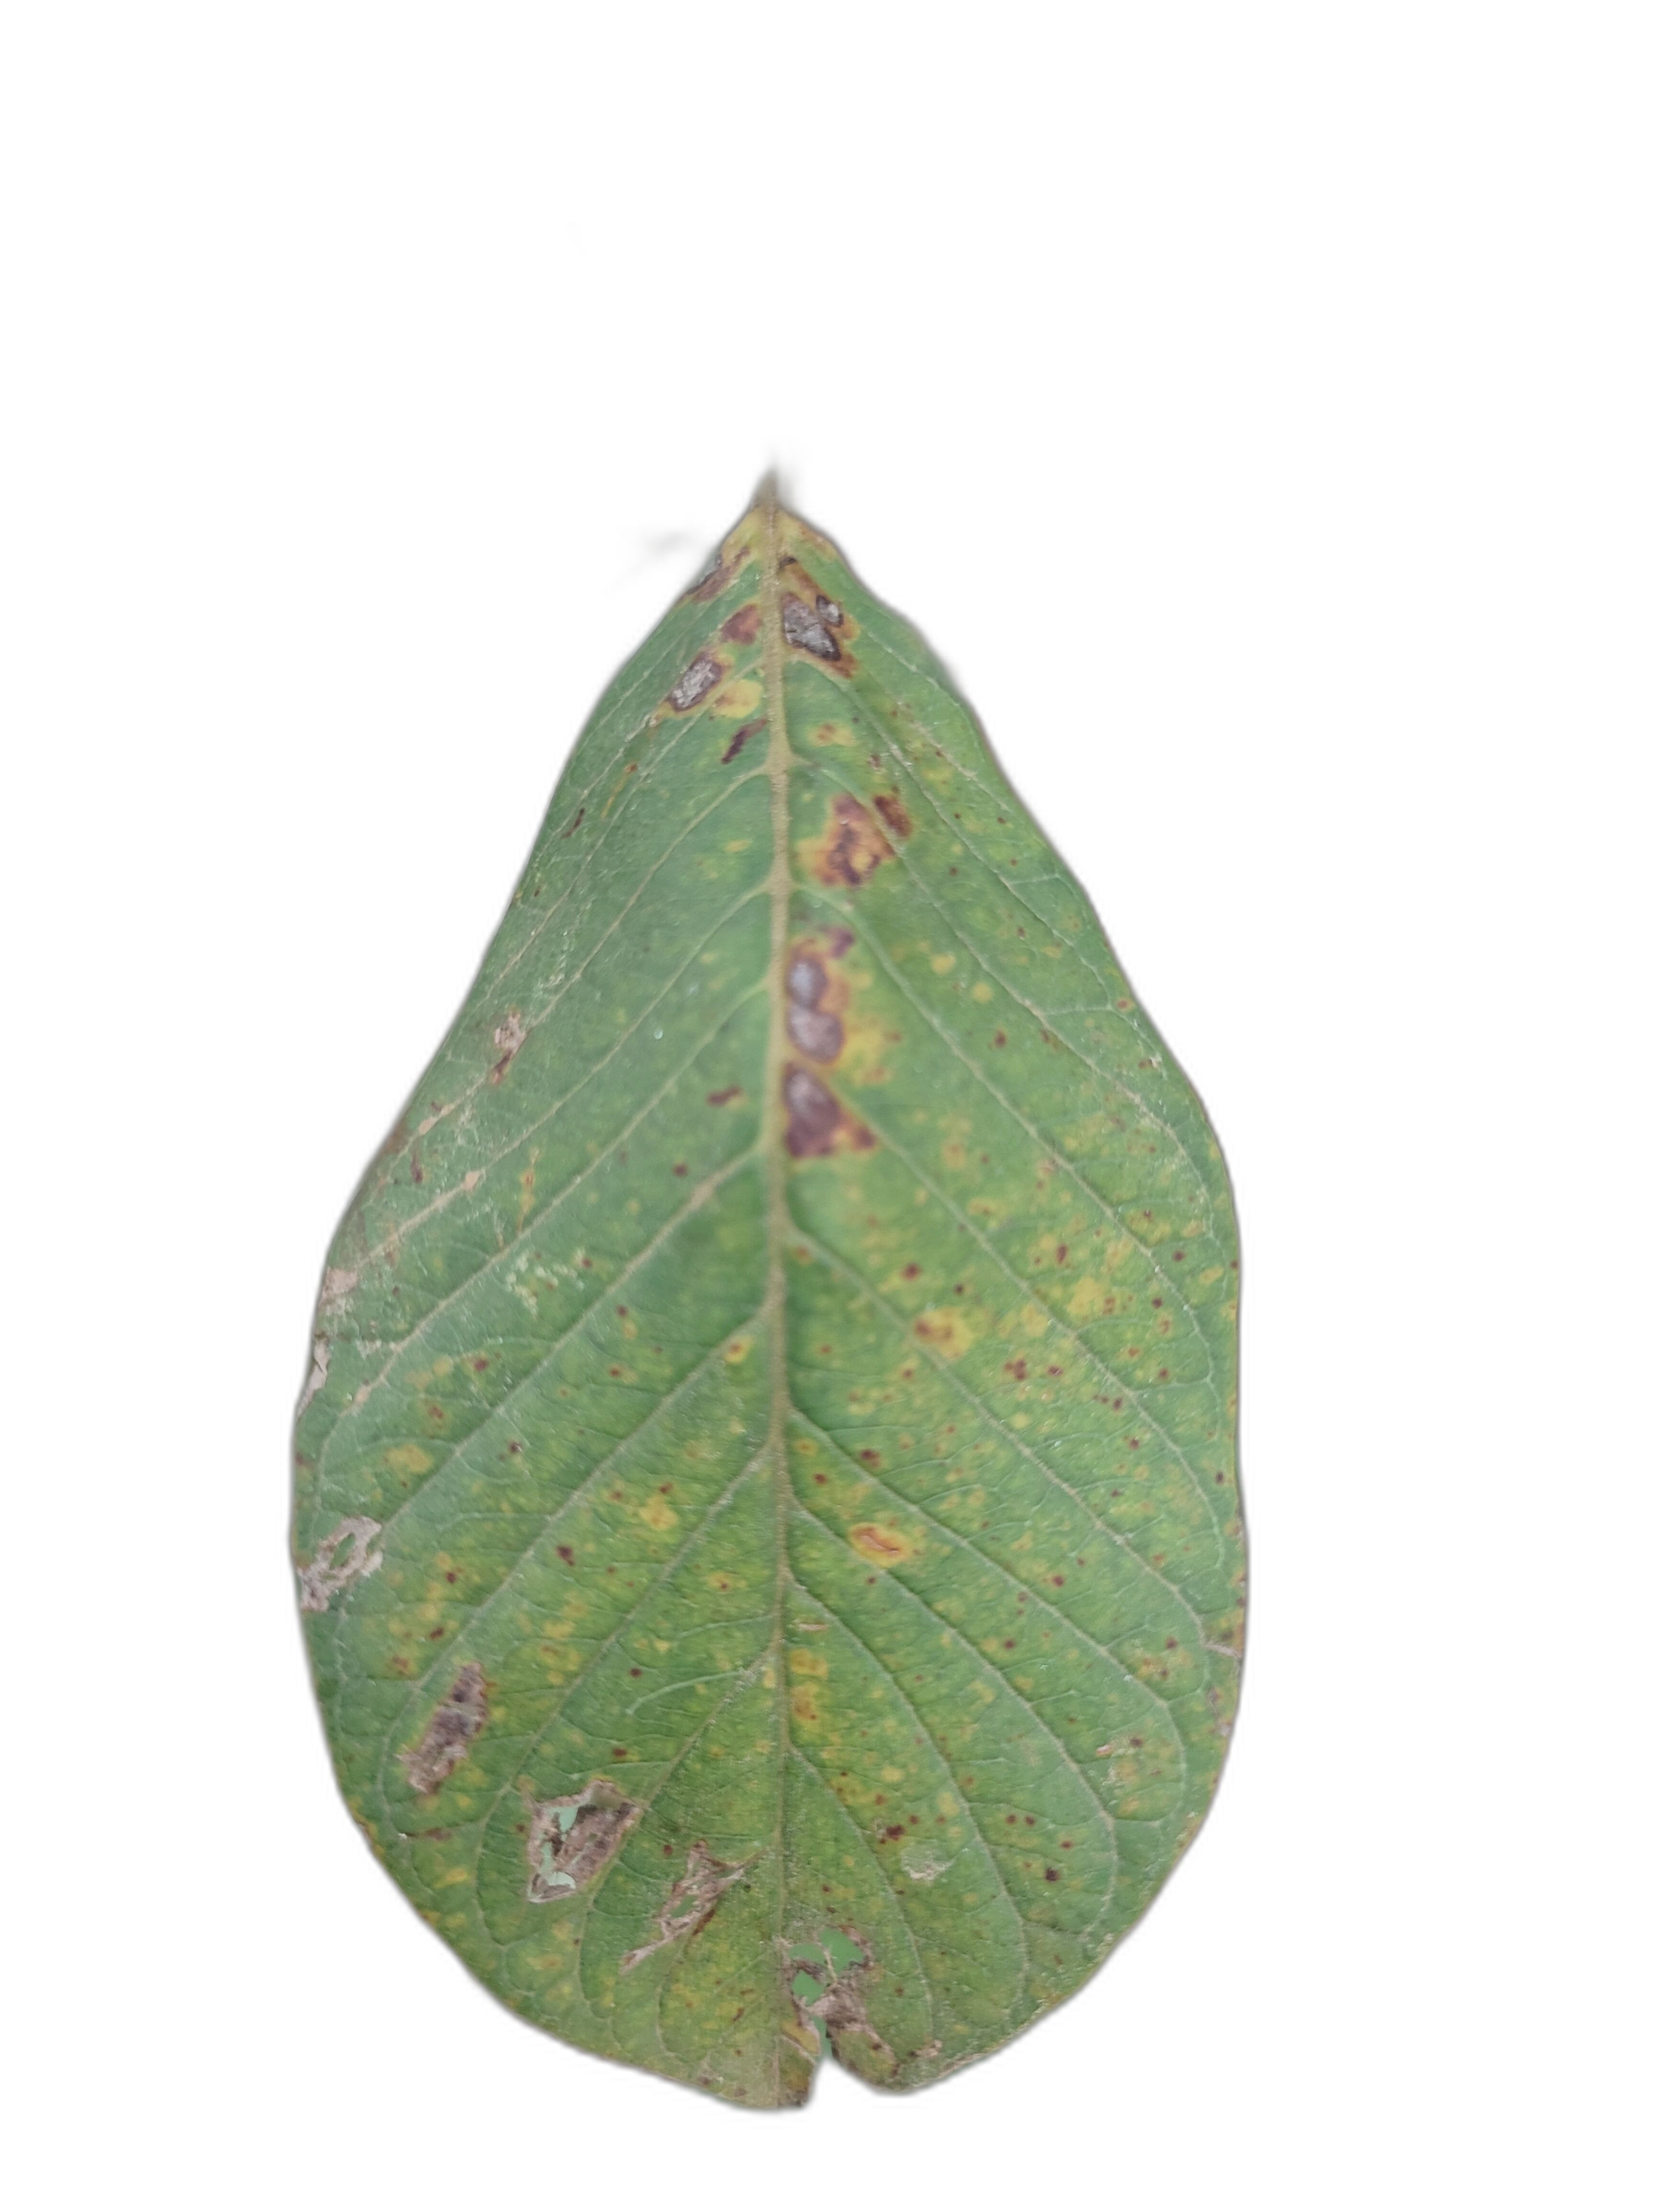
Plant part: leaf
Disease: Rust